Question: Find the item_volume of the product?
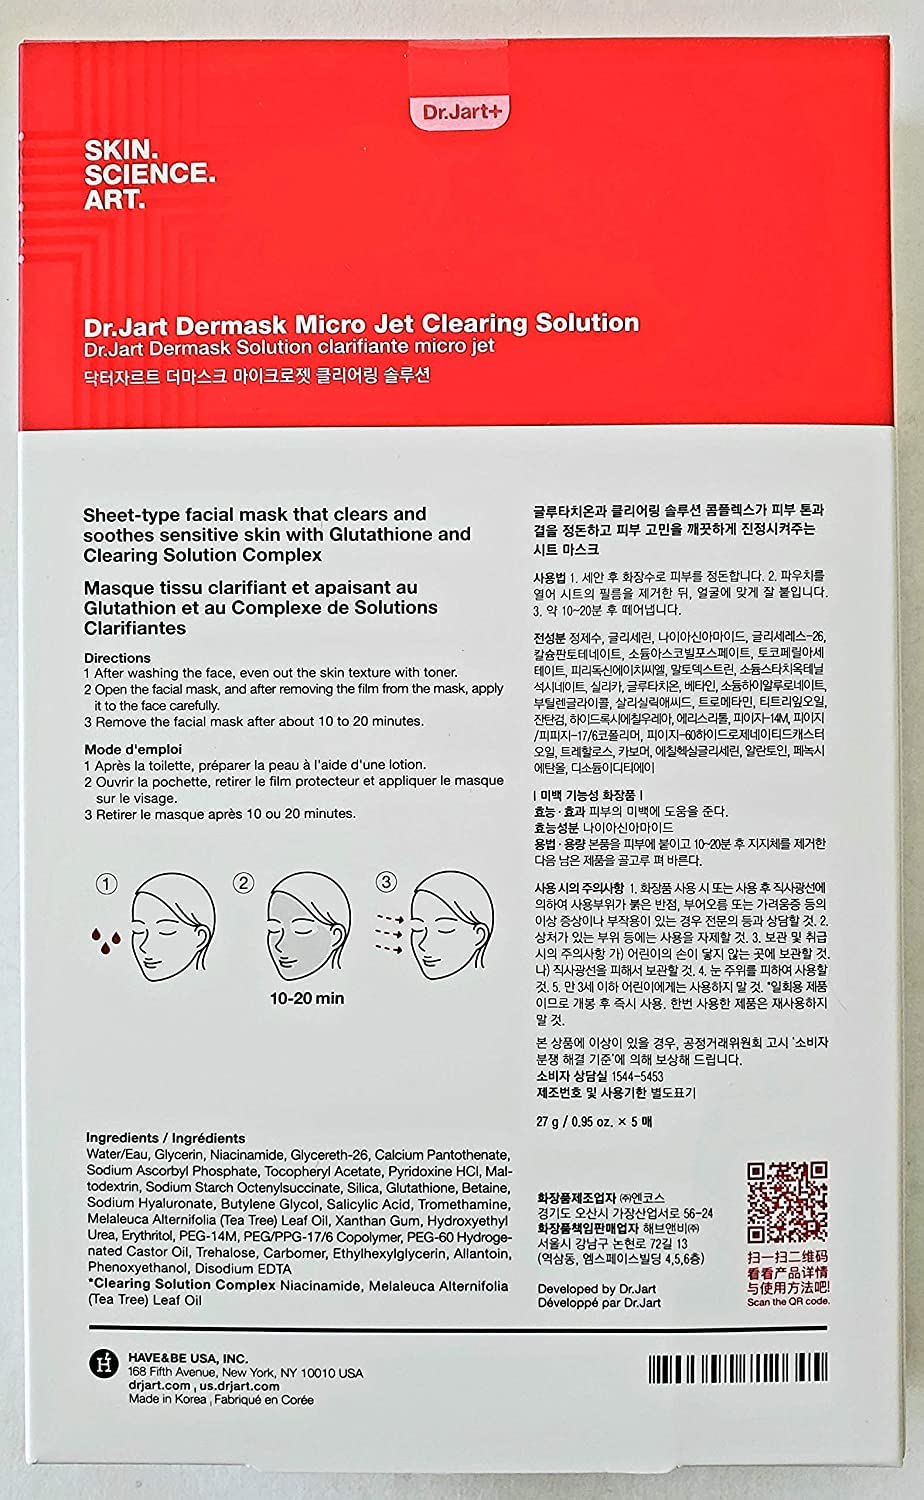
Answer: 0.95 ounce